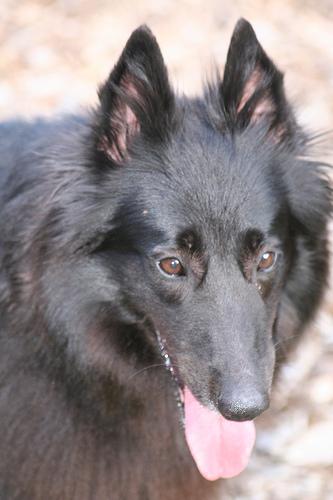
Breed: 227-n000070-groenendael